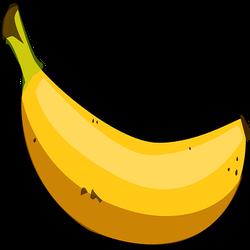
Label: Banana